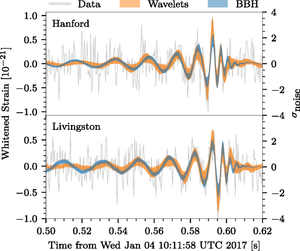
Ces listes de galaxies présentent le dénombrement des galaxies notables selon différents critères.
GW170104 est le nom du signal attribué à une observation directe d’ondes gravitationnelles annoncée le 1ᵉʳ juin 2017 par les laboratoires LIGO et Virgo. La détection a été faite le 4 janvier 2017 à 10 h 11 min 58 s UTC sur les deux sites américains jumeaux LIGO construits en Louisiane et dans l’État de Washington.
Cet article dresse la liste des ondes gravitationnelles annoncées en date du 30 novembre 2018, ainsi qu'une liste de candidats.